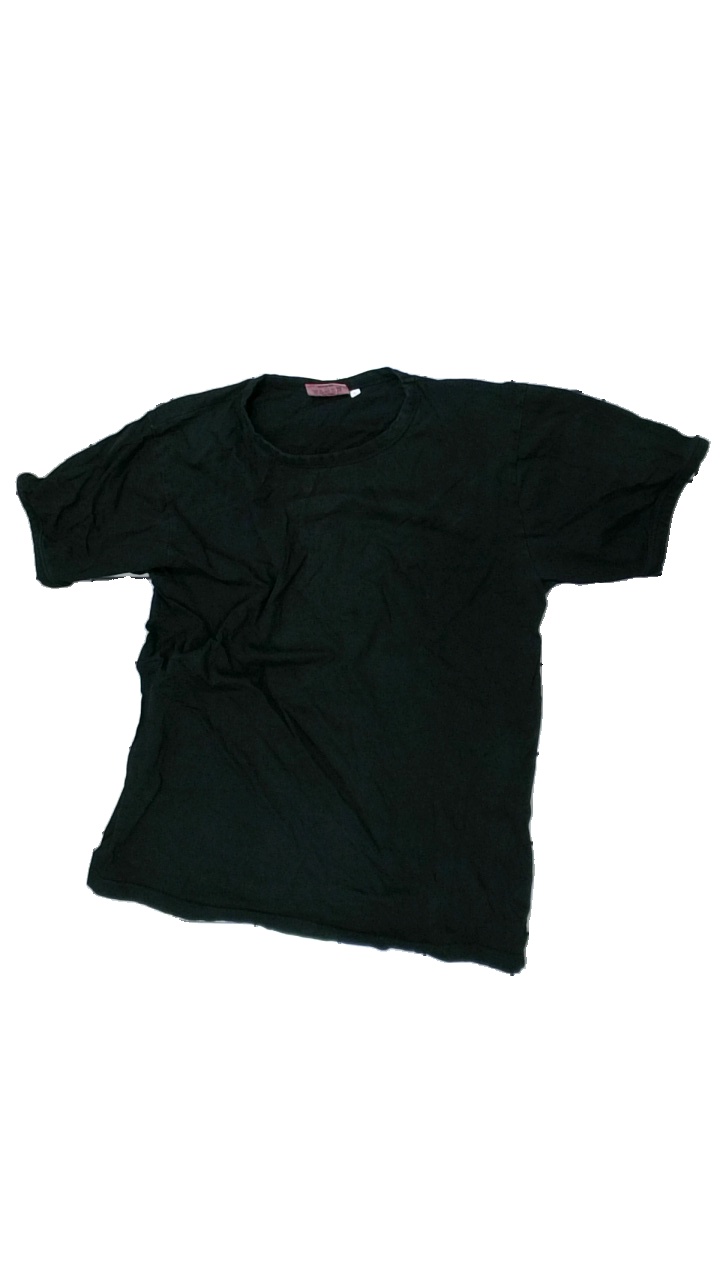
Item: T-shirt (Ladies)
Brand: Athletic Track
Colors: Black
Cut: Regular, C-collar
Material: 100% cotton
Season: All
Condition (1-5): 3
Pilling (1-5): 4
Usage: Reuse
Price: <50